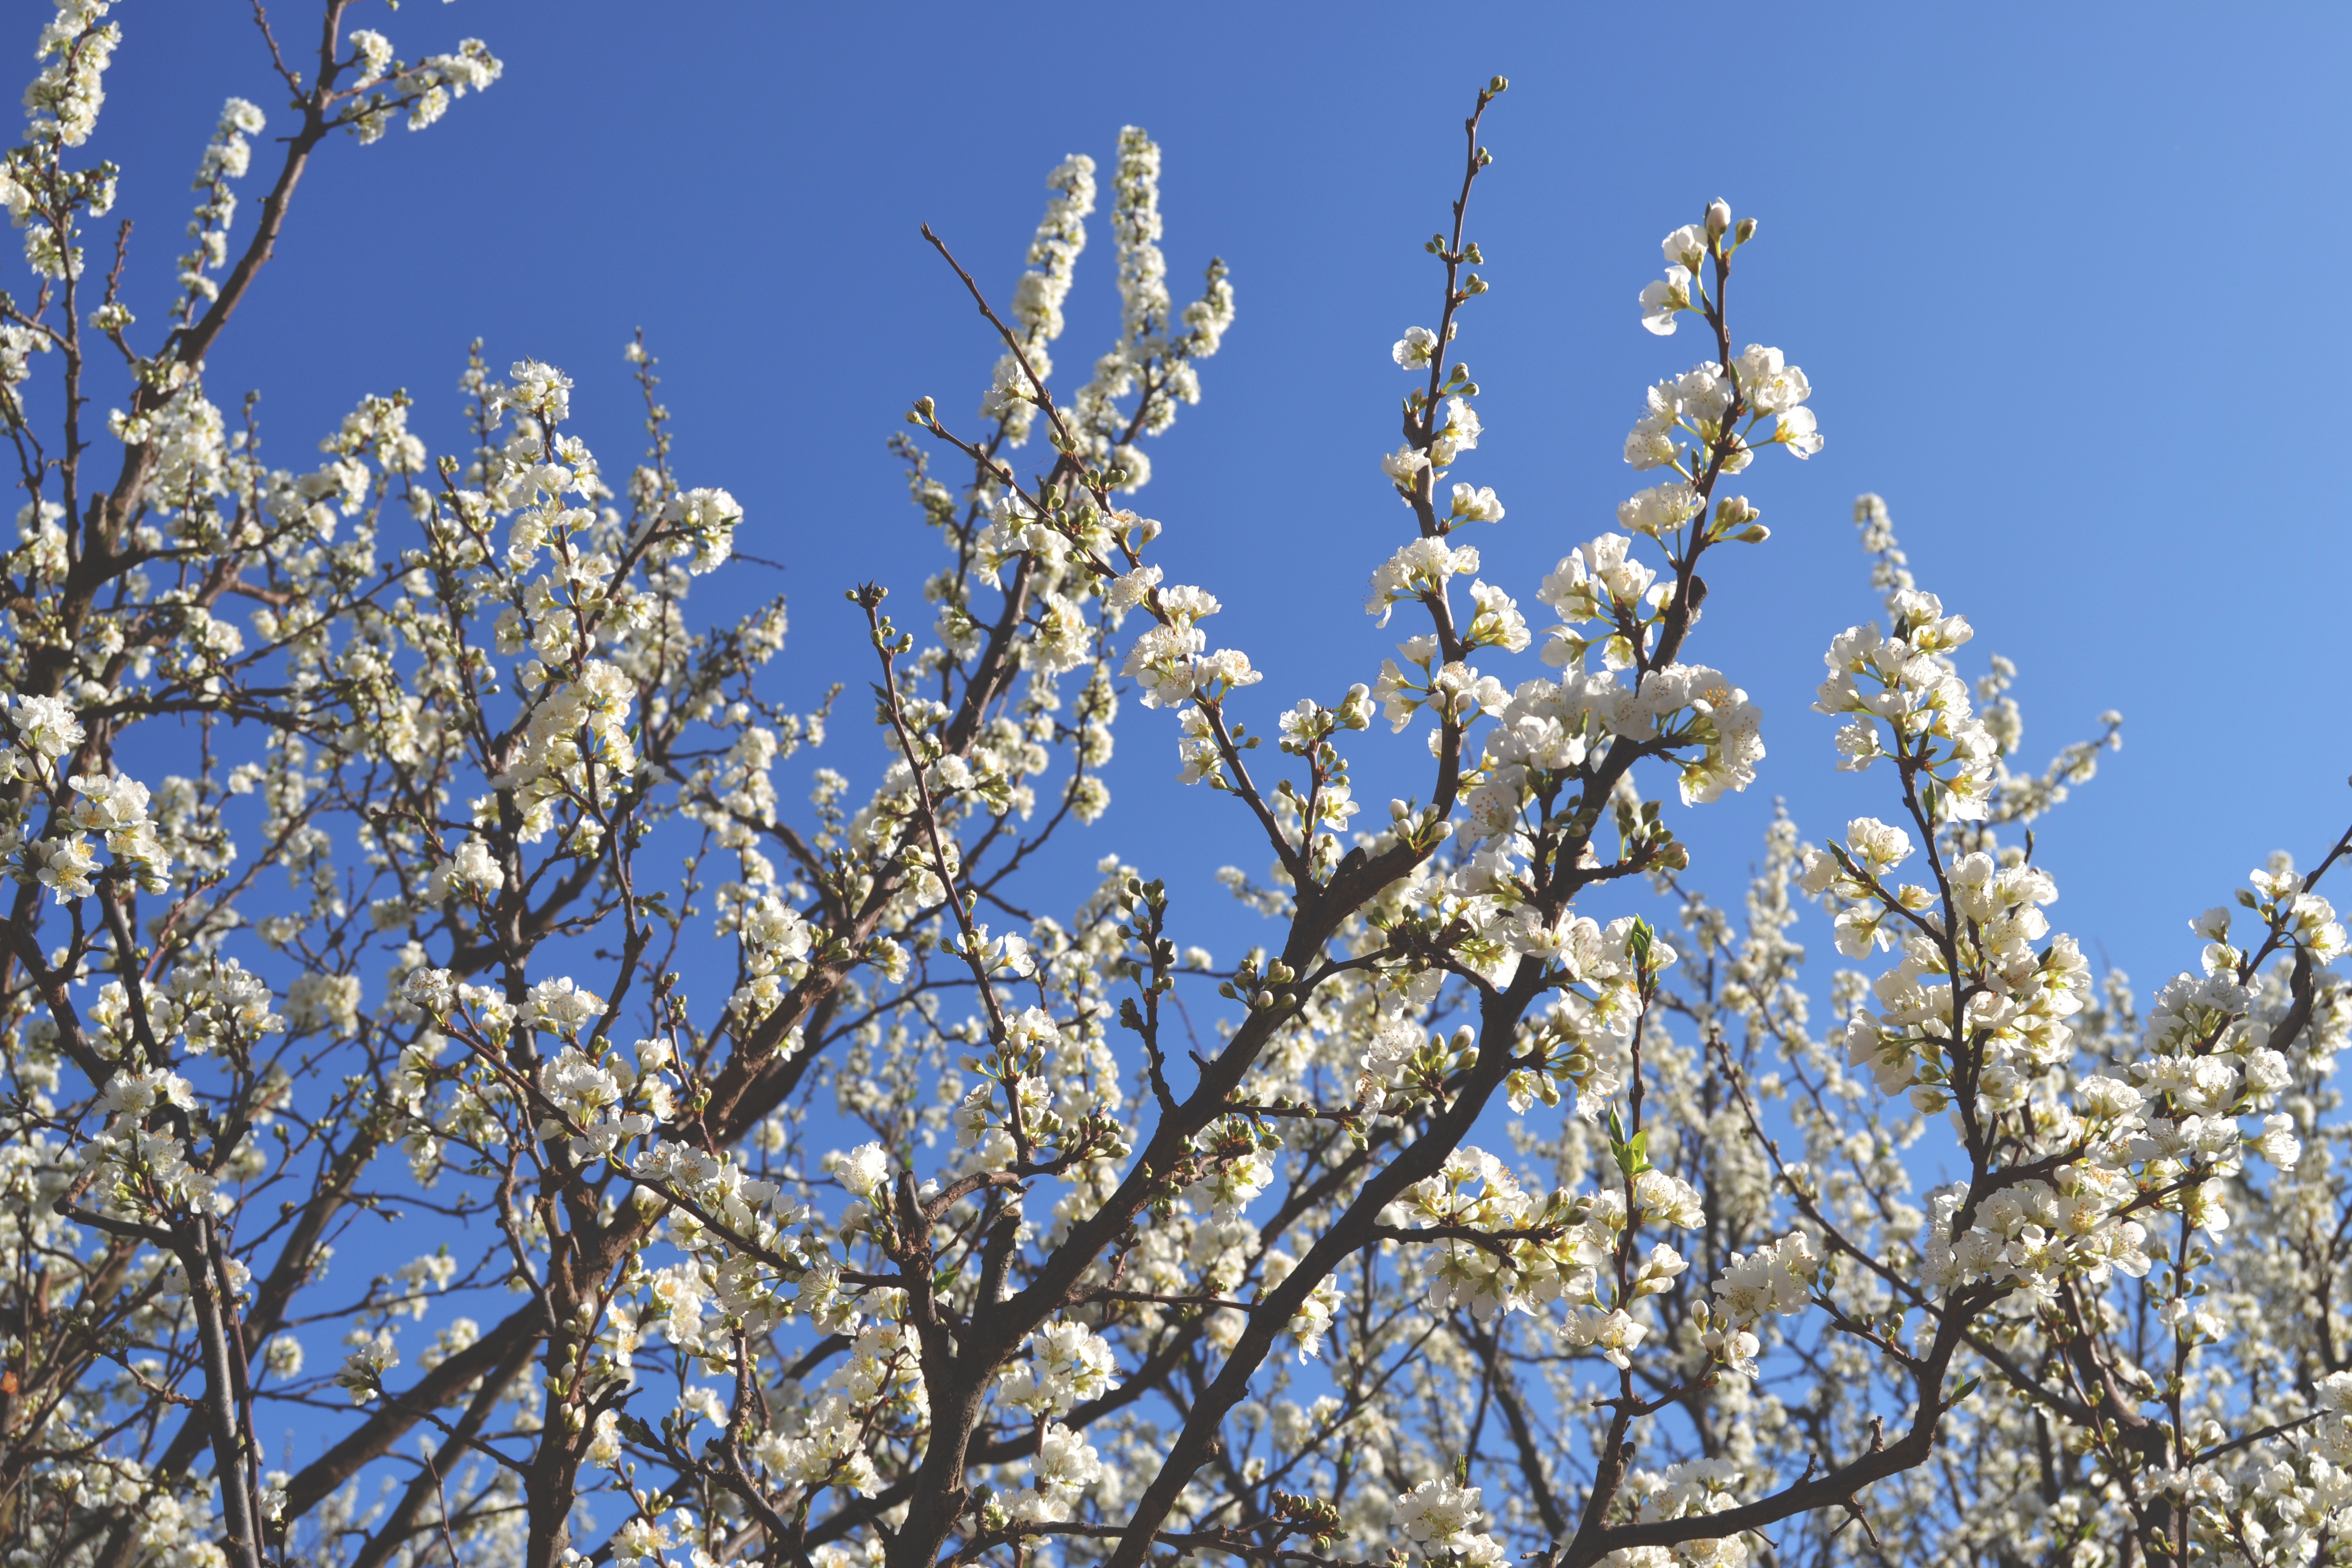
tree, branch, blossom, snow, winter, plant, sky, leaf, flower, frost, spring, flora, season, twig, shrub, flowering plant, land plant